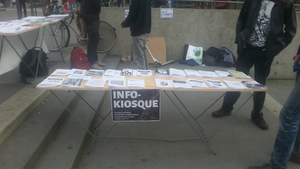
Exemple d'illustration d'une table d'infokiosque.
Un infokiosque est un étal proposant des brochures, des fanzines, des livres ou d'autres produits généralement culturels. Entrant dans une logique militante, l'infokiosque propose le plus souvent les documents à prix libre ou très peu élevé. Ces documents traitent de façon générale de contrecultures ou de politique, théorique ou appliquée.